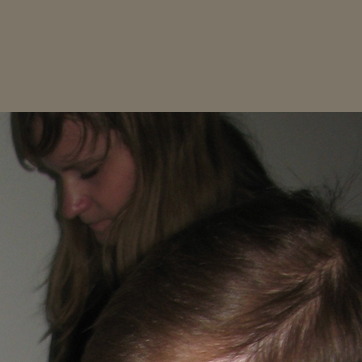
Material: hair